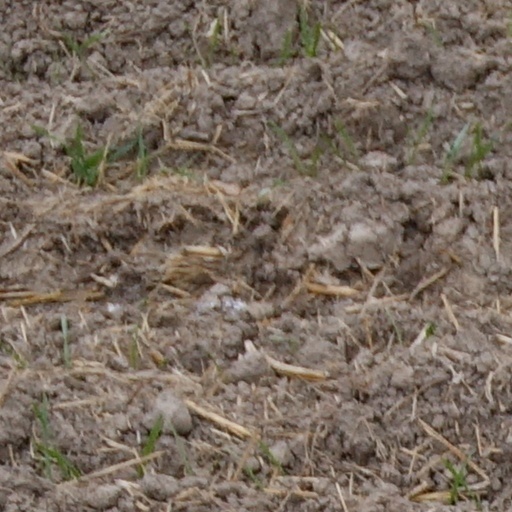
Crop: wheat